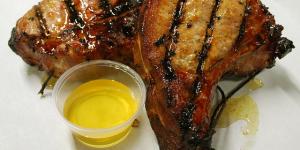
chuletas en salsa de pina